History of the Qing dynasty

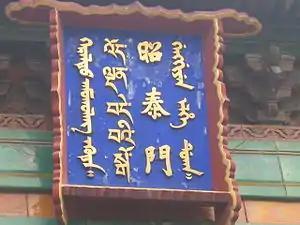
A sign in Mongolian, Tibetan, Chinese and Manchu at the Yonghe monastery in Beijing

The second major source of stability was the Inner Asian aspect of their Manchu identity, which allowed them to appeal to the Mongol, Tibetan and Muslim subjects in the empire, and the Qing had used different ways of legitimization for these subjects, especially for the Mongols. This contradicted traditional Chinese worldview requiring acculturation of "barbarians". Qing emperors, on the contrary, sought to prevent this in regard to those subjects. The Qing used the title of Emperor ("Huangdi" or "hūwangdi") in Chinese and Manchu (along with titles like the Son of Heaven and "Ejen"), and among Tibetans the Qing emperor was referred to as the "Emperor of China" (or "Chinese Emperor") and "the Great Emperor" (or "Great Emperor Manjushri"), such as in the 1856 Treaty of Thapathali, while among Mongols the Qing monarch was referred to as Bogda Khan or "(Manchu) Emperor", and among Muslim subjects in Inner Asia the Qing ruler was referred to as the "Khagan of China" (or "Chinese khagan"). The Qianlong Emperor portrayed the image of himself as a Buddhist sage ruler, a patron of Tibetan Buddhism in the hope to appease the Mongols and Tibetans. The Kangxi Emperor also welcomed to his court Jesuit missionaries, who had first come to China under the Ming. Missionaries including Tomás Pereira, Martino Martini, Johann Adam Schall von Bell, Ferdinand Verbiest and Antoine Thomas held significant positions as military weapons experts, mathematicians, cartographers, astronomers and advisers to the emperor. The relationship of trust was however lost in the later Chinese Rites controversy.